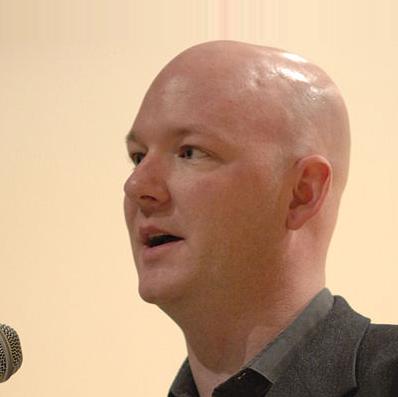
Age: 34